Bette Midler

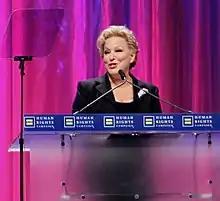
Midler at the 2010 HRC Annual Dinner

Midler debuted her Vegas show titled "Bette Midler: The Showgirl Must Go On" at The Colosseum at Caesars Palace on February 20, 2008. It comprised The Staggering Harlettes, 20 female dancers called The Caesar Salad Girls and a 13-piece band. The show played its final performance on January 31, 2010, and was nominated for a Primetime Emmy Award for Outstanding Variety, Music, or Comedy Special in 2011. Also in 2008, another compilation album by Midler, "", was released. It reached number 66 on the U.S. "Billboard" 200 chart, and number six in the United Kingdom, where it was certified platinum for sales of over 300,000 copies. As her only film appearance that year, Midler had a small role in Diane English's comedy film "The Women", starring Meg Ryan, Annette Bening and Eva Mendes among others. An updated version of the George Cukor-directed 1939 film of the same name based on a 1936 play by Clare Boothe Luce, the film was widely panned by critics, who found it "...a toothless remake of the 1939 classic, lacking the charm, wit and compelling protagonists of the original."